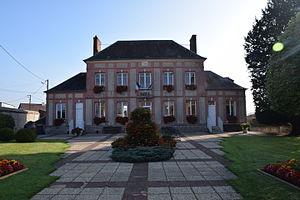
Mairie
Ferrières-en-Bray est une commune française située dans le département de la Seine-Maritime en région Normandie.